Palace of the Popes in Anagni

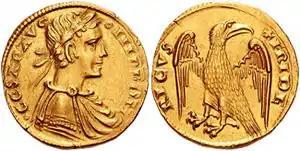
A gold “augustale” (1231-1250) depicting Frederick II as Emperor

The Palace of the Popes in Anagni, sometimes called the Boniface VIII Palace ("Palazzo Bonifacio VIII"), is a building in the ancient hill town of Anagni in central Italy, in the hills east-southeast of Rome. It is closely associated in history with Pope Boniface VIII, was later bought by his nephew Peter II Caetani, and now houses a museum named after the Pope. It is at present part of a property owned by the Cistercian Sisters of Charity and used in part as their motherhouse.